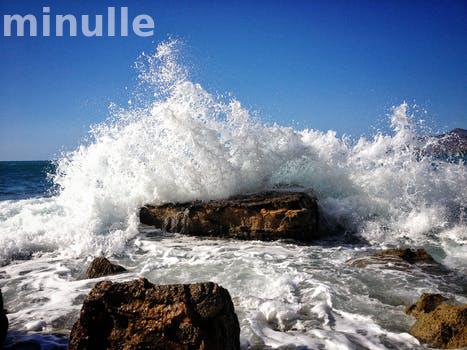
Label: Watermark